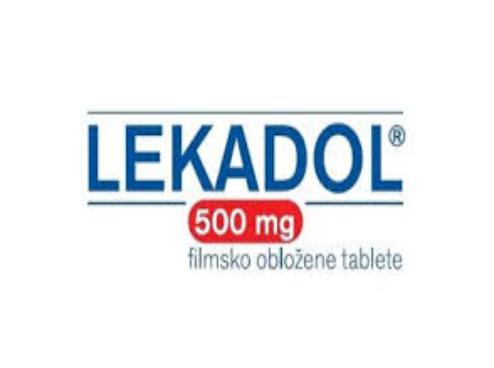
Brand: lekadol
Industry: Medical